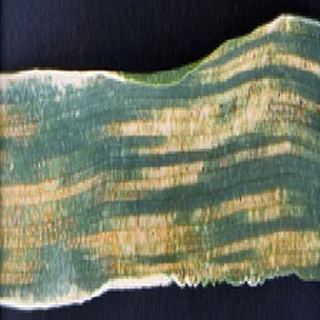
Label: wheat_yellow_rust